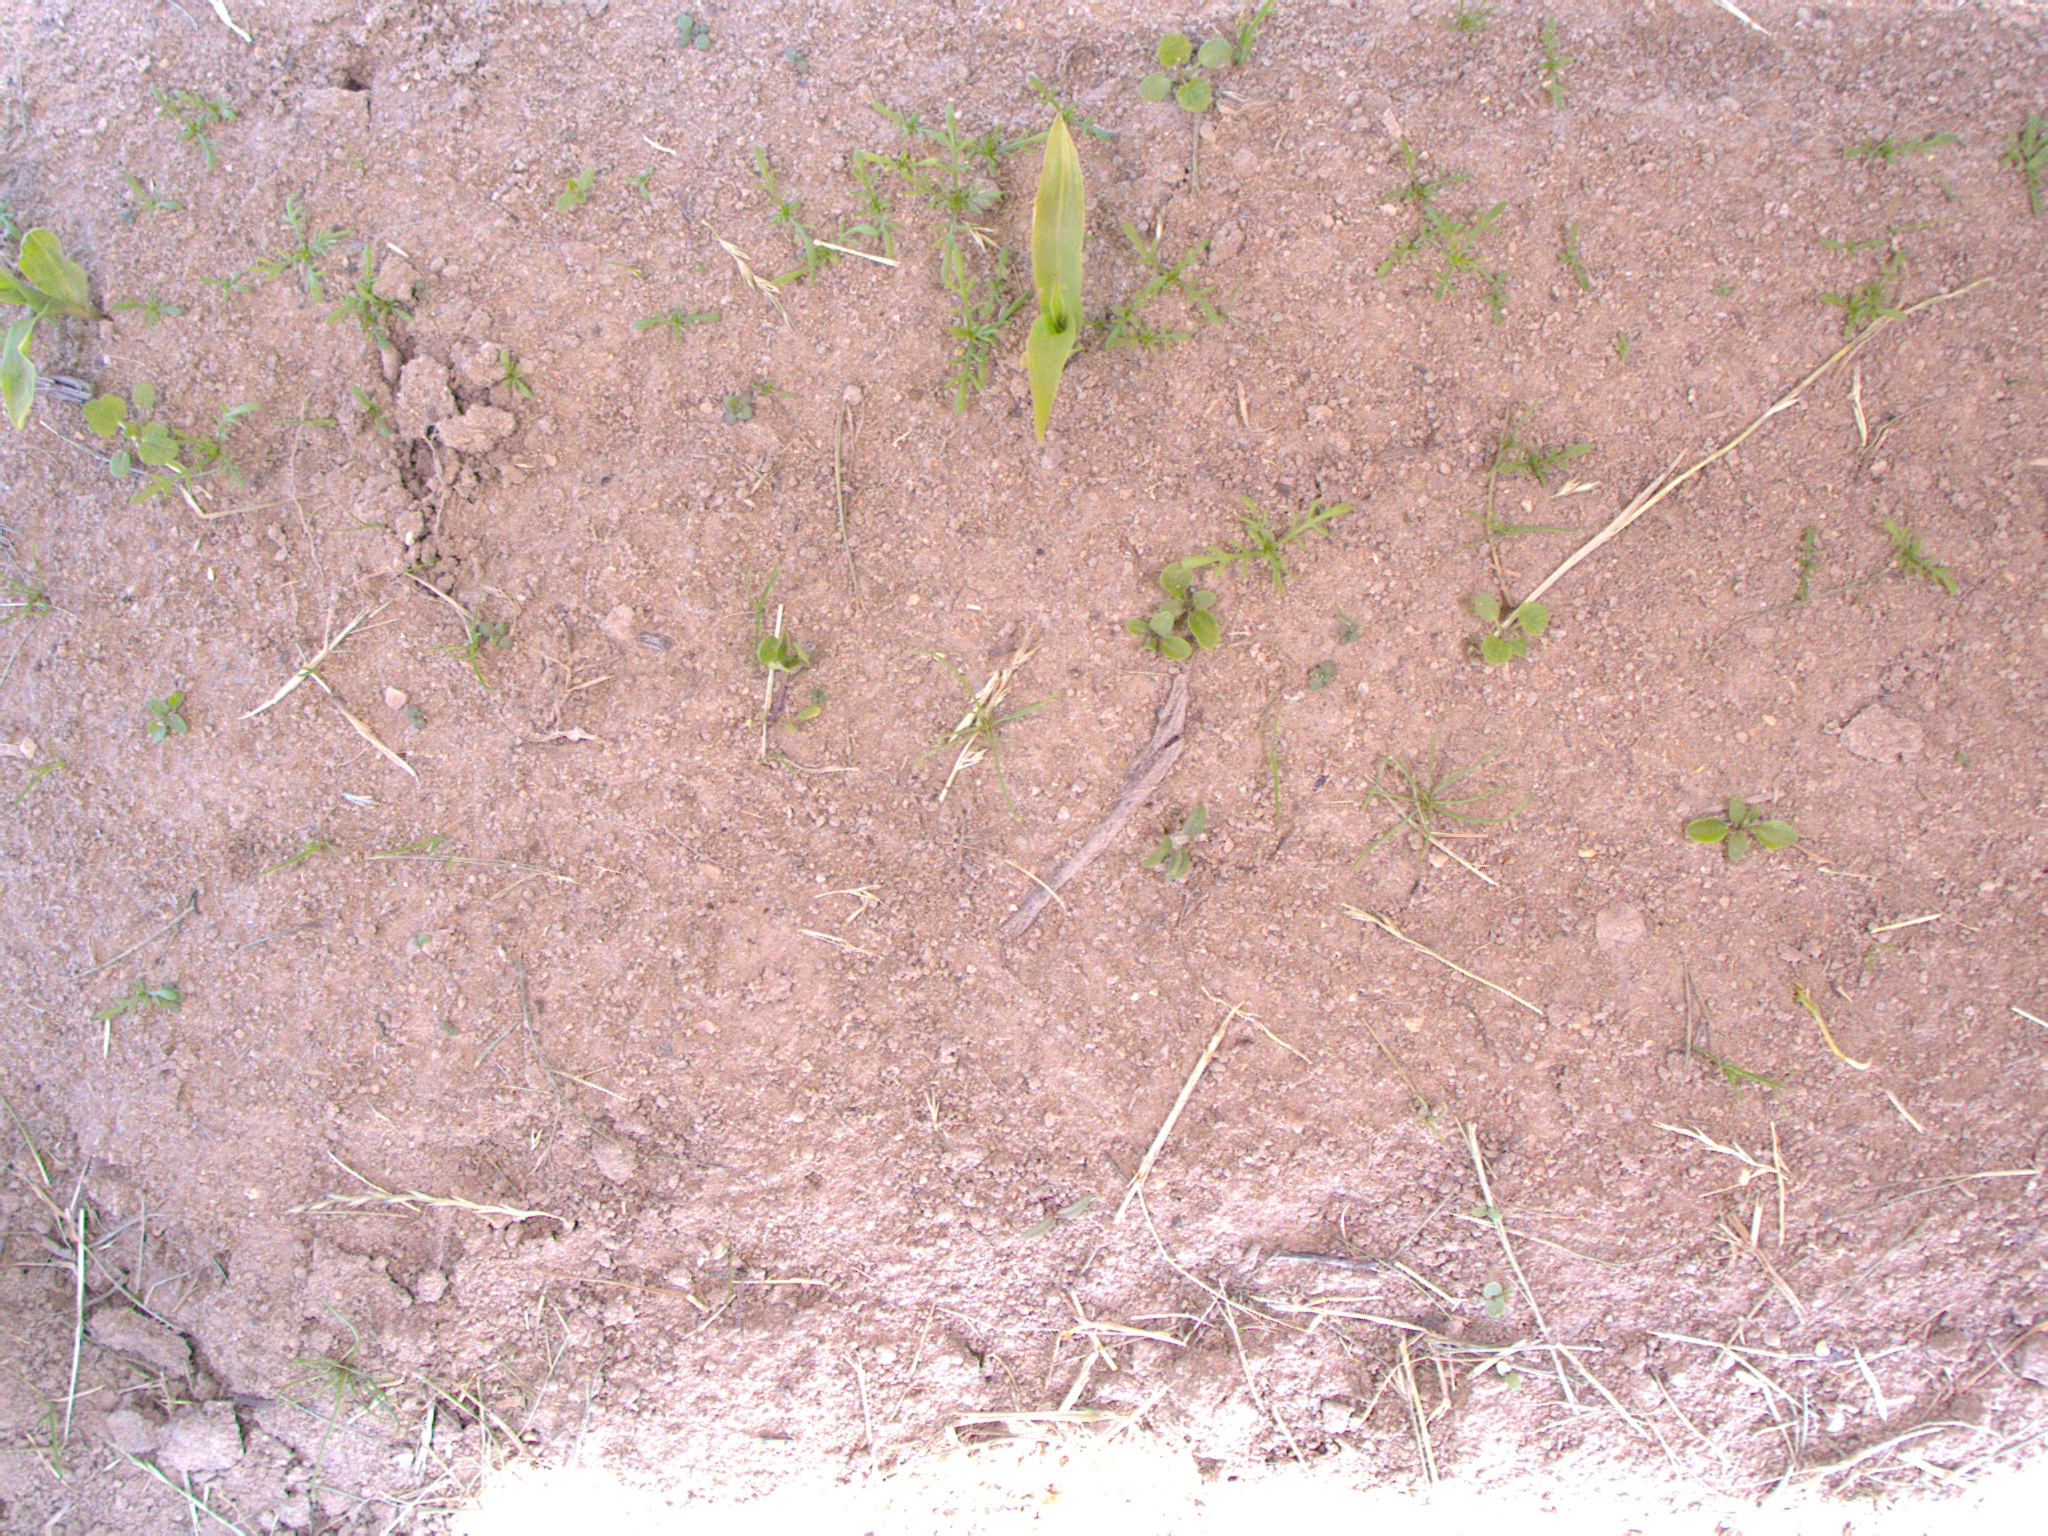
Crop: maize
Objects: maize, stem_maize, stem_maize